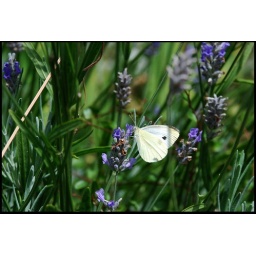
I have to say that standing over these flowers was so fragrant. I love lavender.